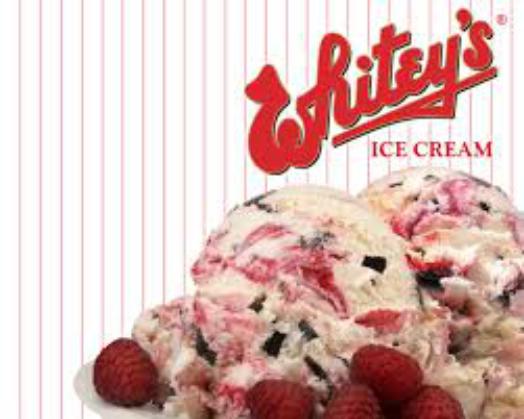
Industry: Food